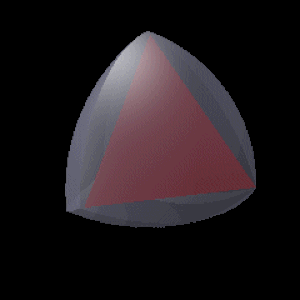
En géométrie, le tétraèdre de Reuleaux est une forme géométrique, analogue du triangle de Reuleaux à trois dimensions.
Un triangle de Reuleaux est une courbe de largeur constante, c'est-à-dire une courbe dont tous les diamètres ont la même longueur. Dans ce cas un diamètre correspond au segment formé par un sommet et n'importe quel point du côté opposé. Cette courbe tient son nom de l'ingénieur allemand Franz Reuleaux, qui fut au XIXᵉ siècle un pionnier du génie mécanique.